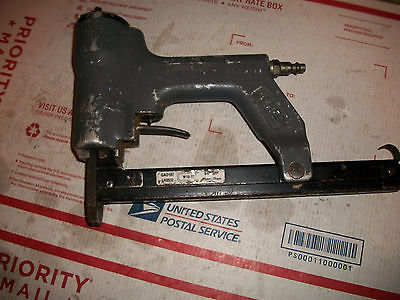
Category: stapler